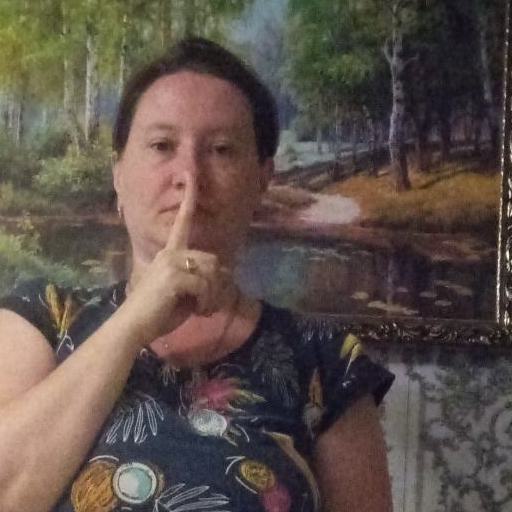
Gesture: mute